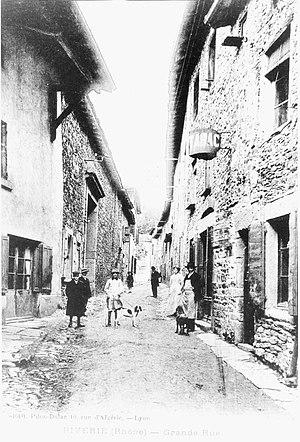
Grande Rue - RIVERIE (Rhône)